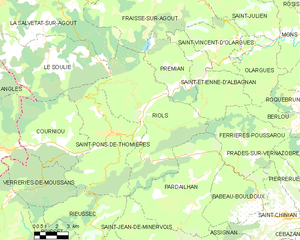
Carte de la commune française de code INSEE 34229 - Riols
Riols est une commune française située dans le département de l'Hérault en région Occitanie.